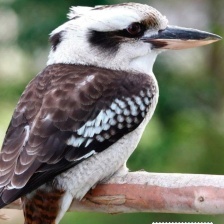
Species: KOOKABURRA
Scientific name: DACELO